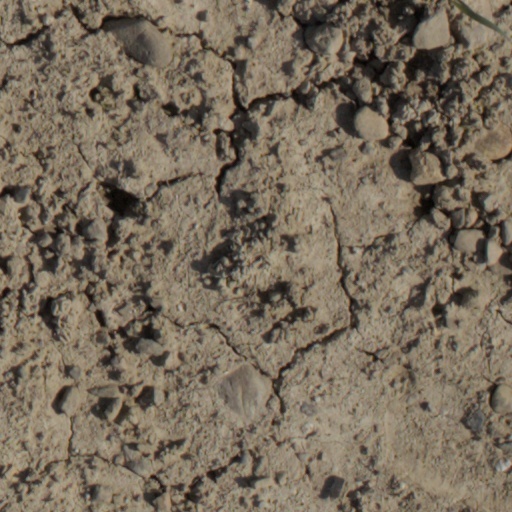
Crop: wheat